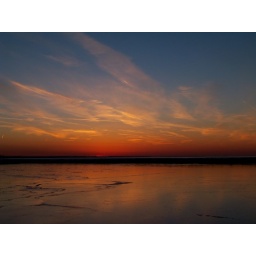
The spectral blaze of colors in the sky are reflected on the frozen water along the Lake Erie shoreline in Lorain, OH.